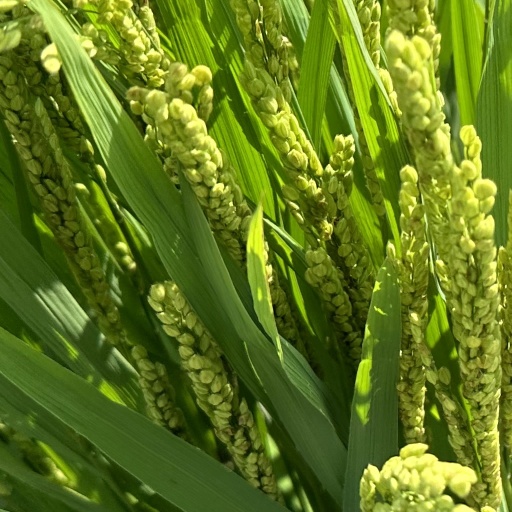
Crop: rice